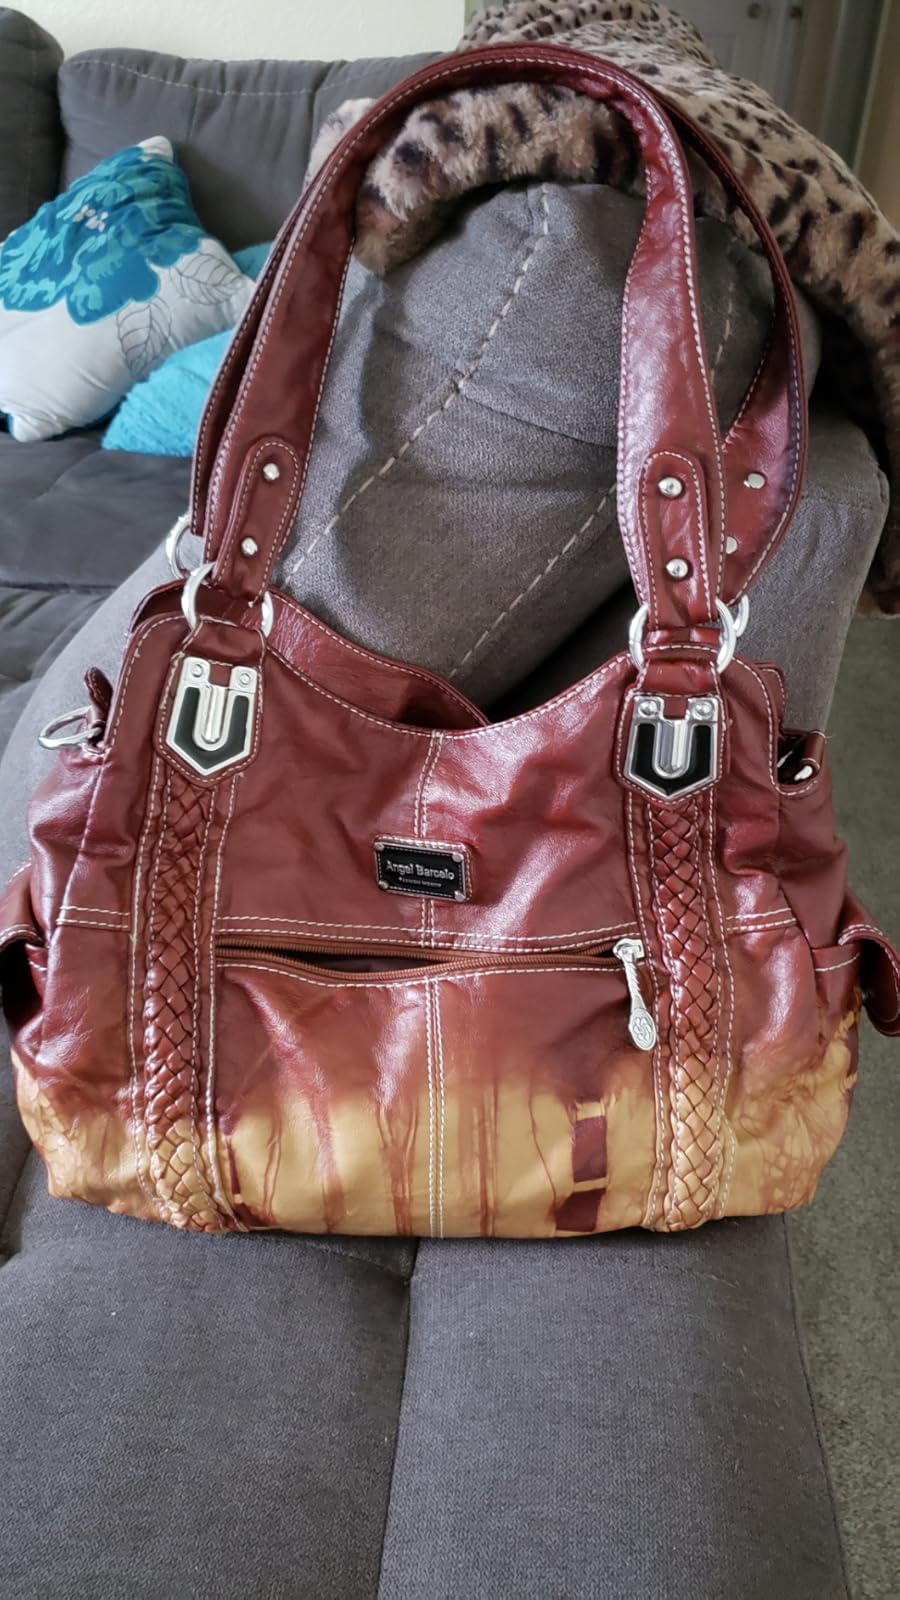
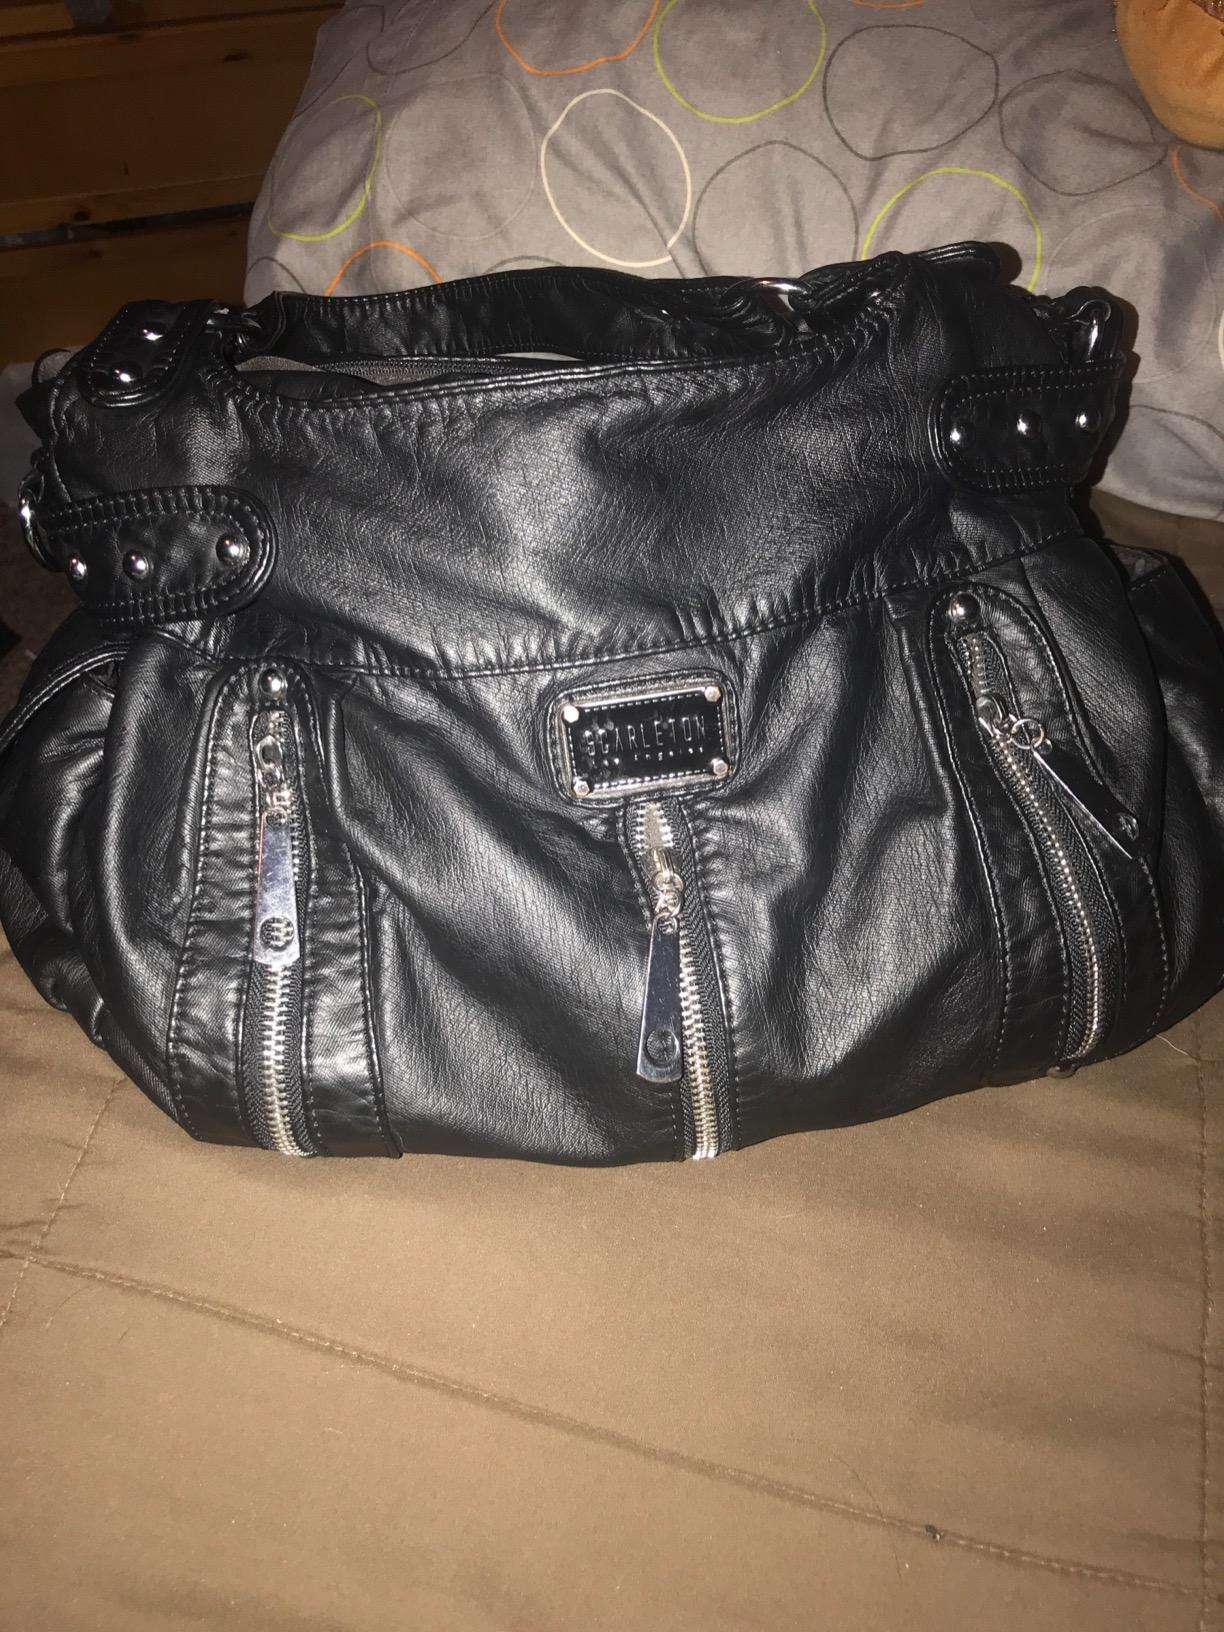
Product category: accessories_handbag
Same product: no